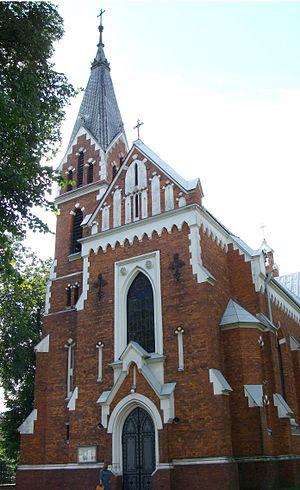
Rejowiec est un village polonais de la gmina de Rejowiec dans le powiat de Chełm de la voïvodie de Lublin dans l'est de la Pologne, à la frontière avec l'Ukraine.